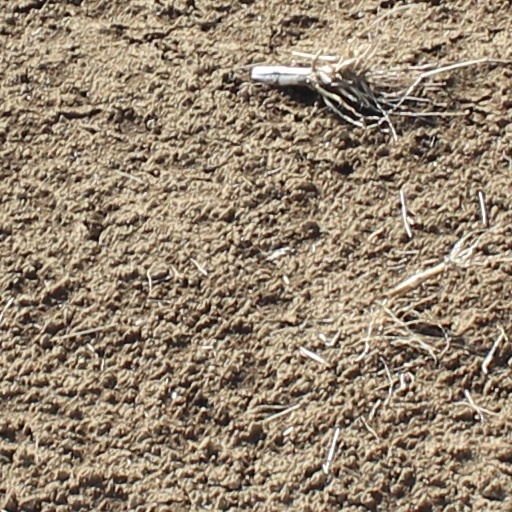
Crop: wheat